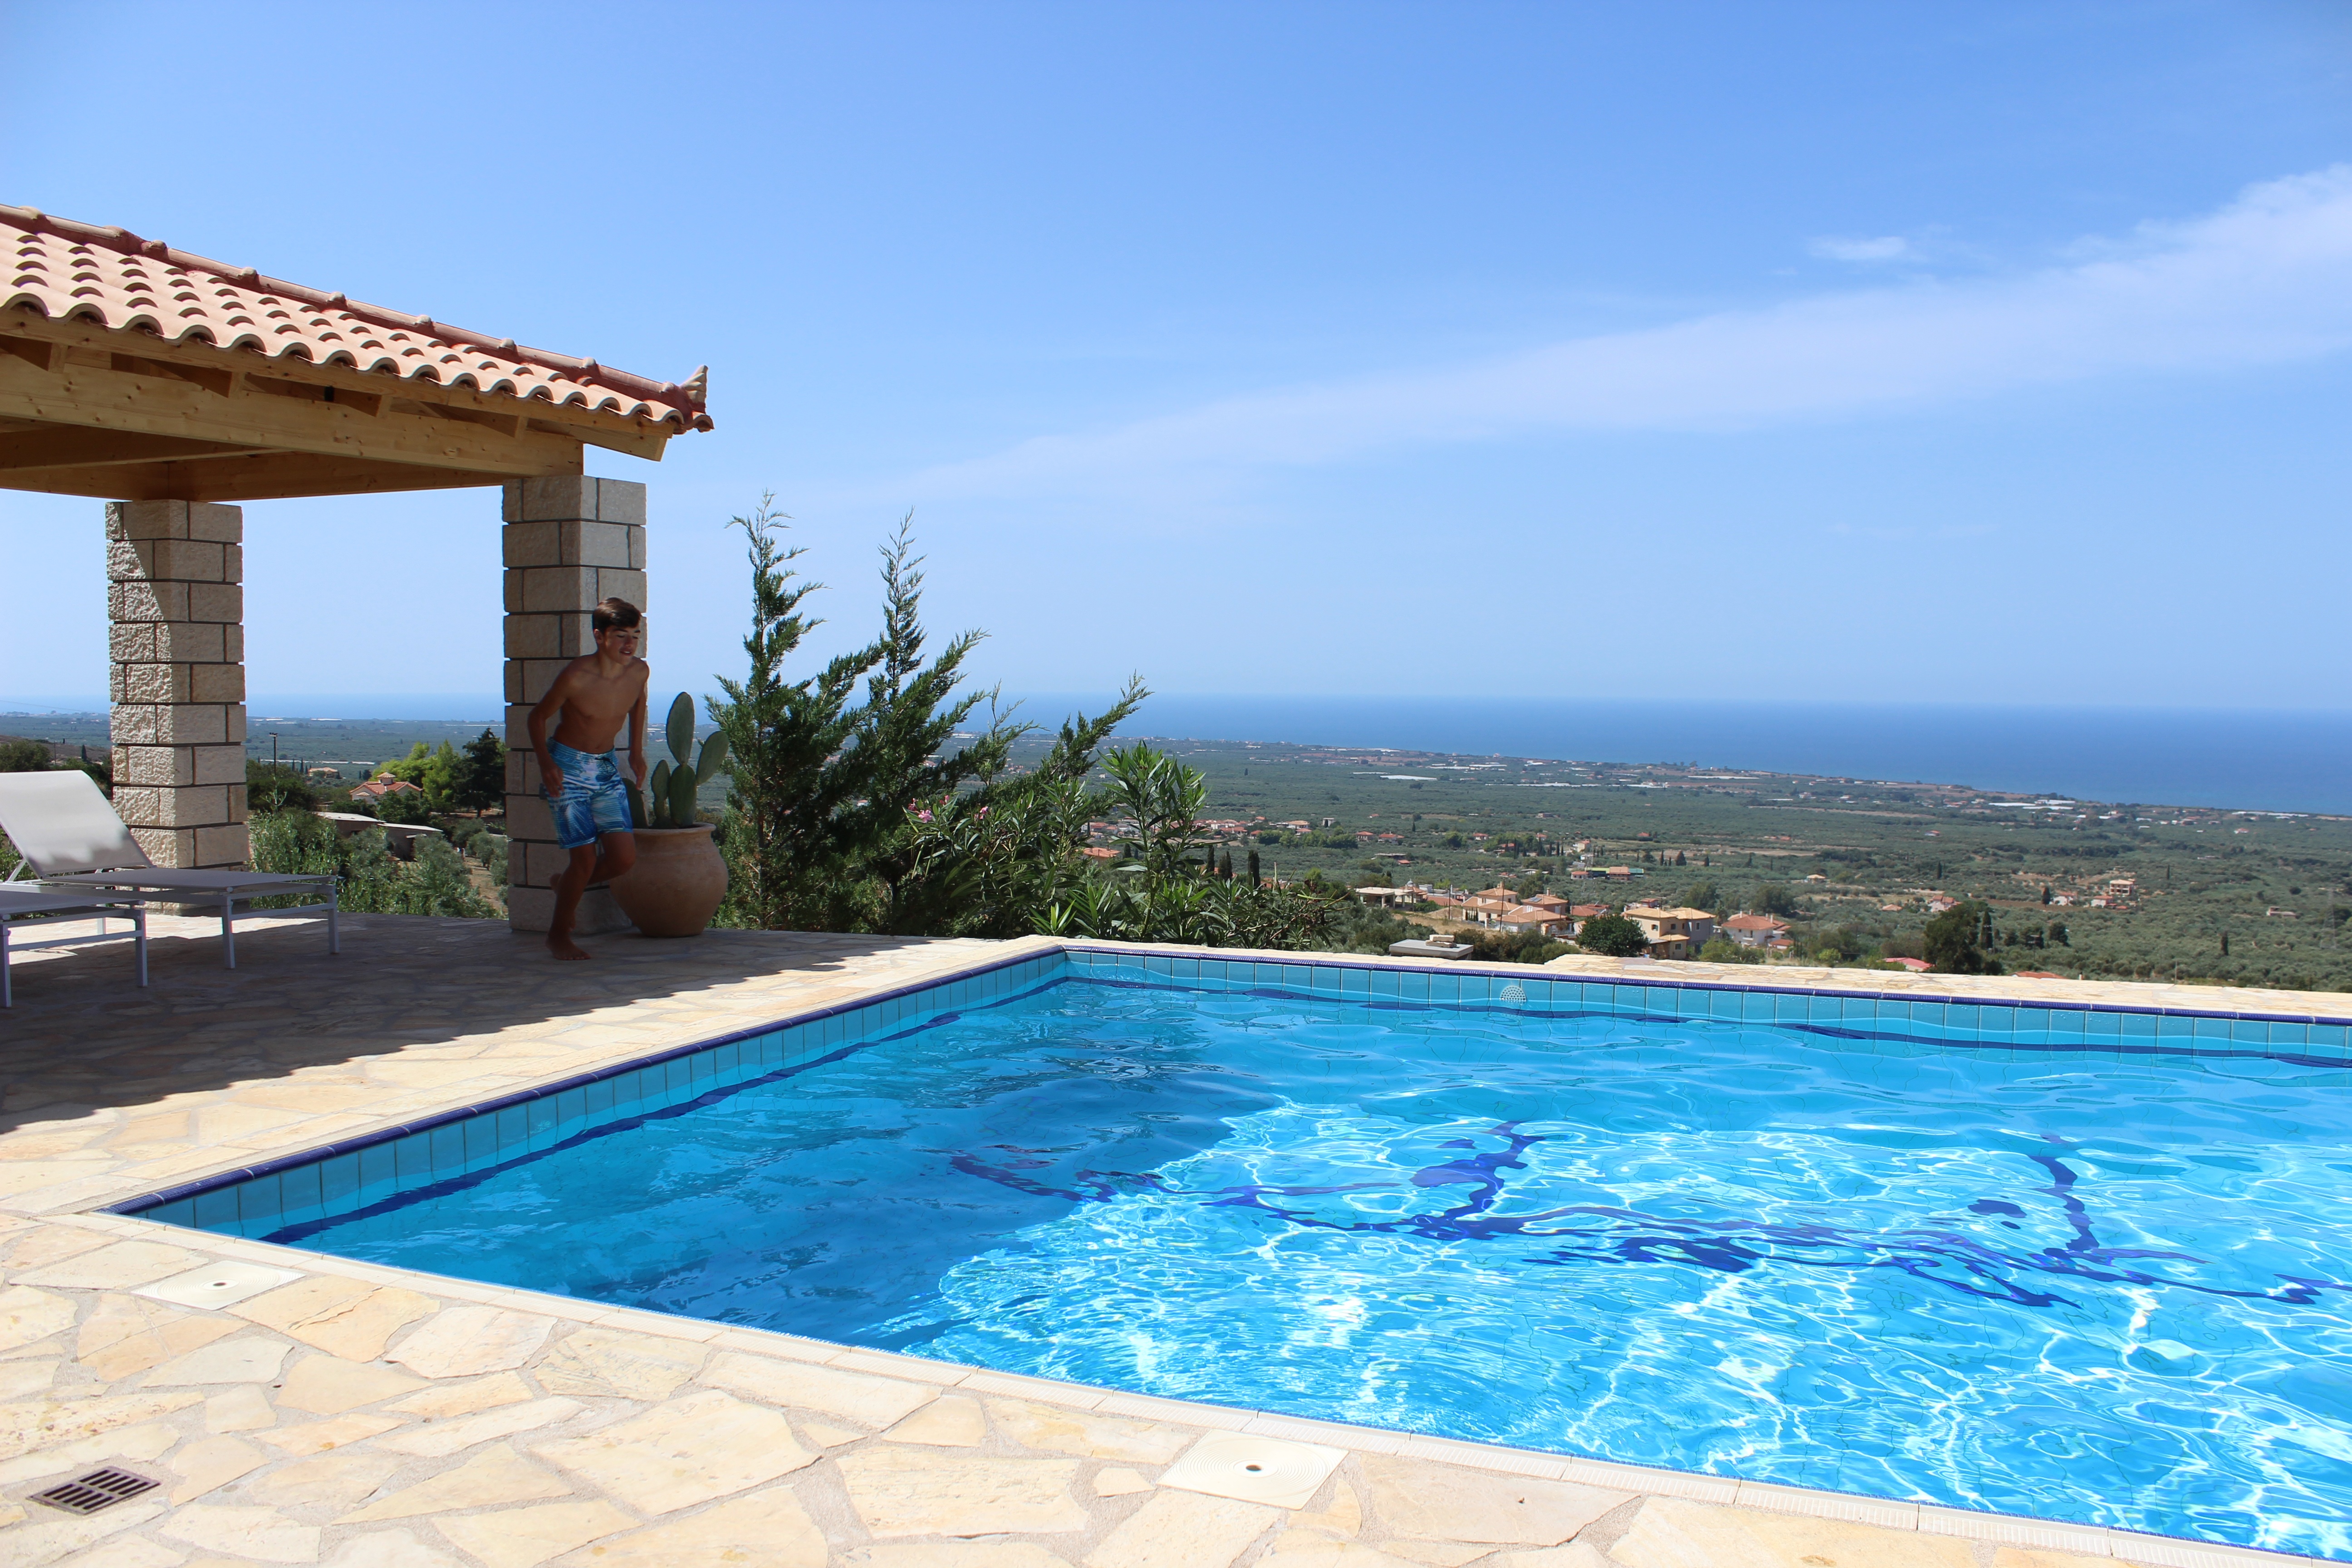
sea, sky, villa, city, summer, vacation, village, swimming pool, property, blue, hotel, resort, holidays, estate, idyll, sea view, real estate